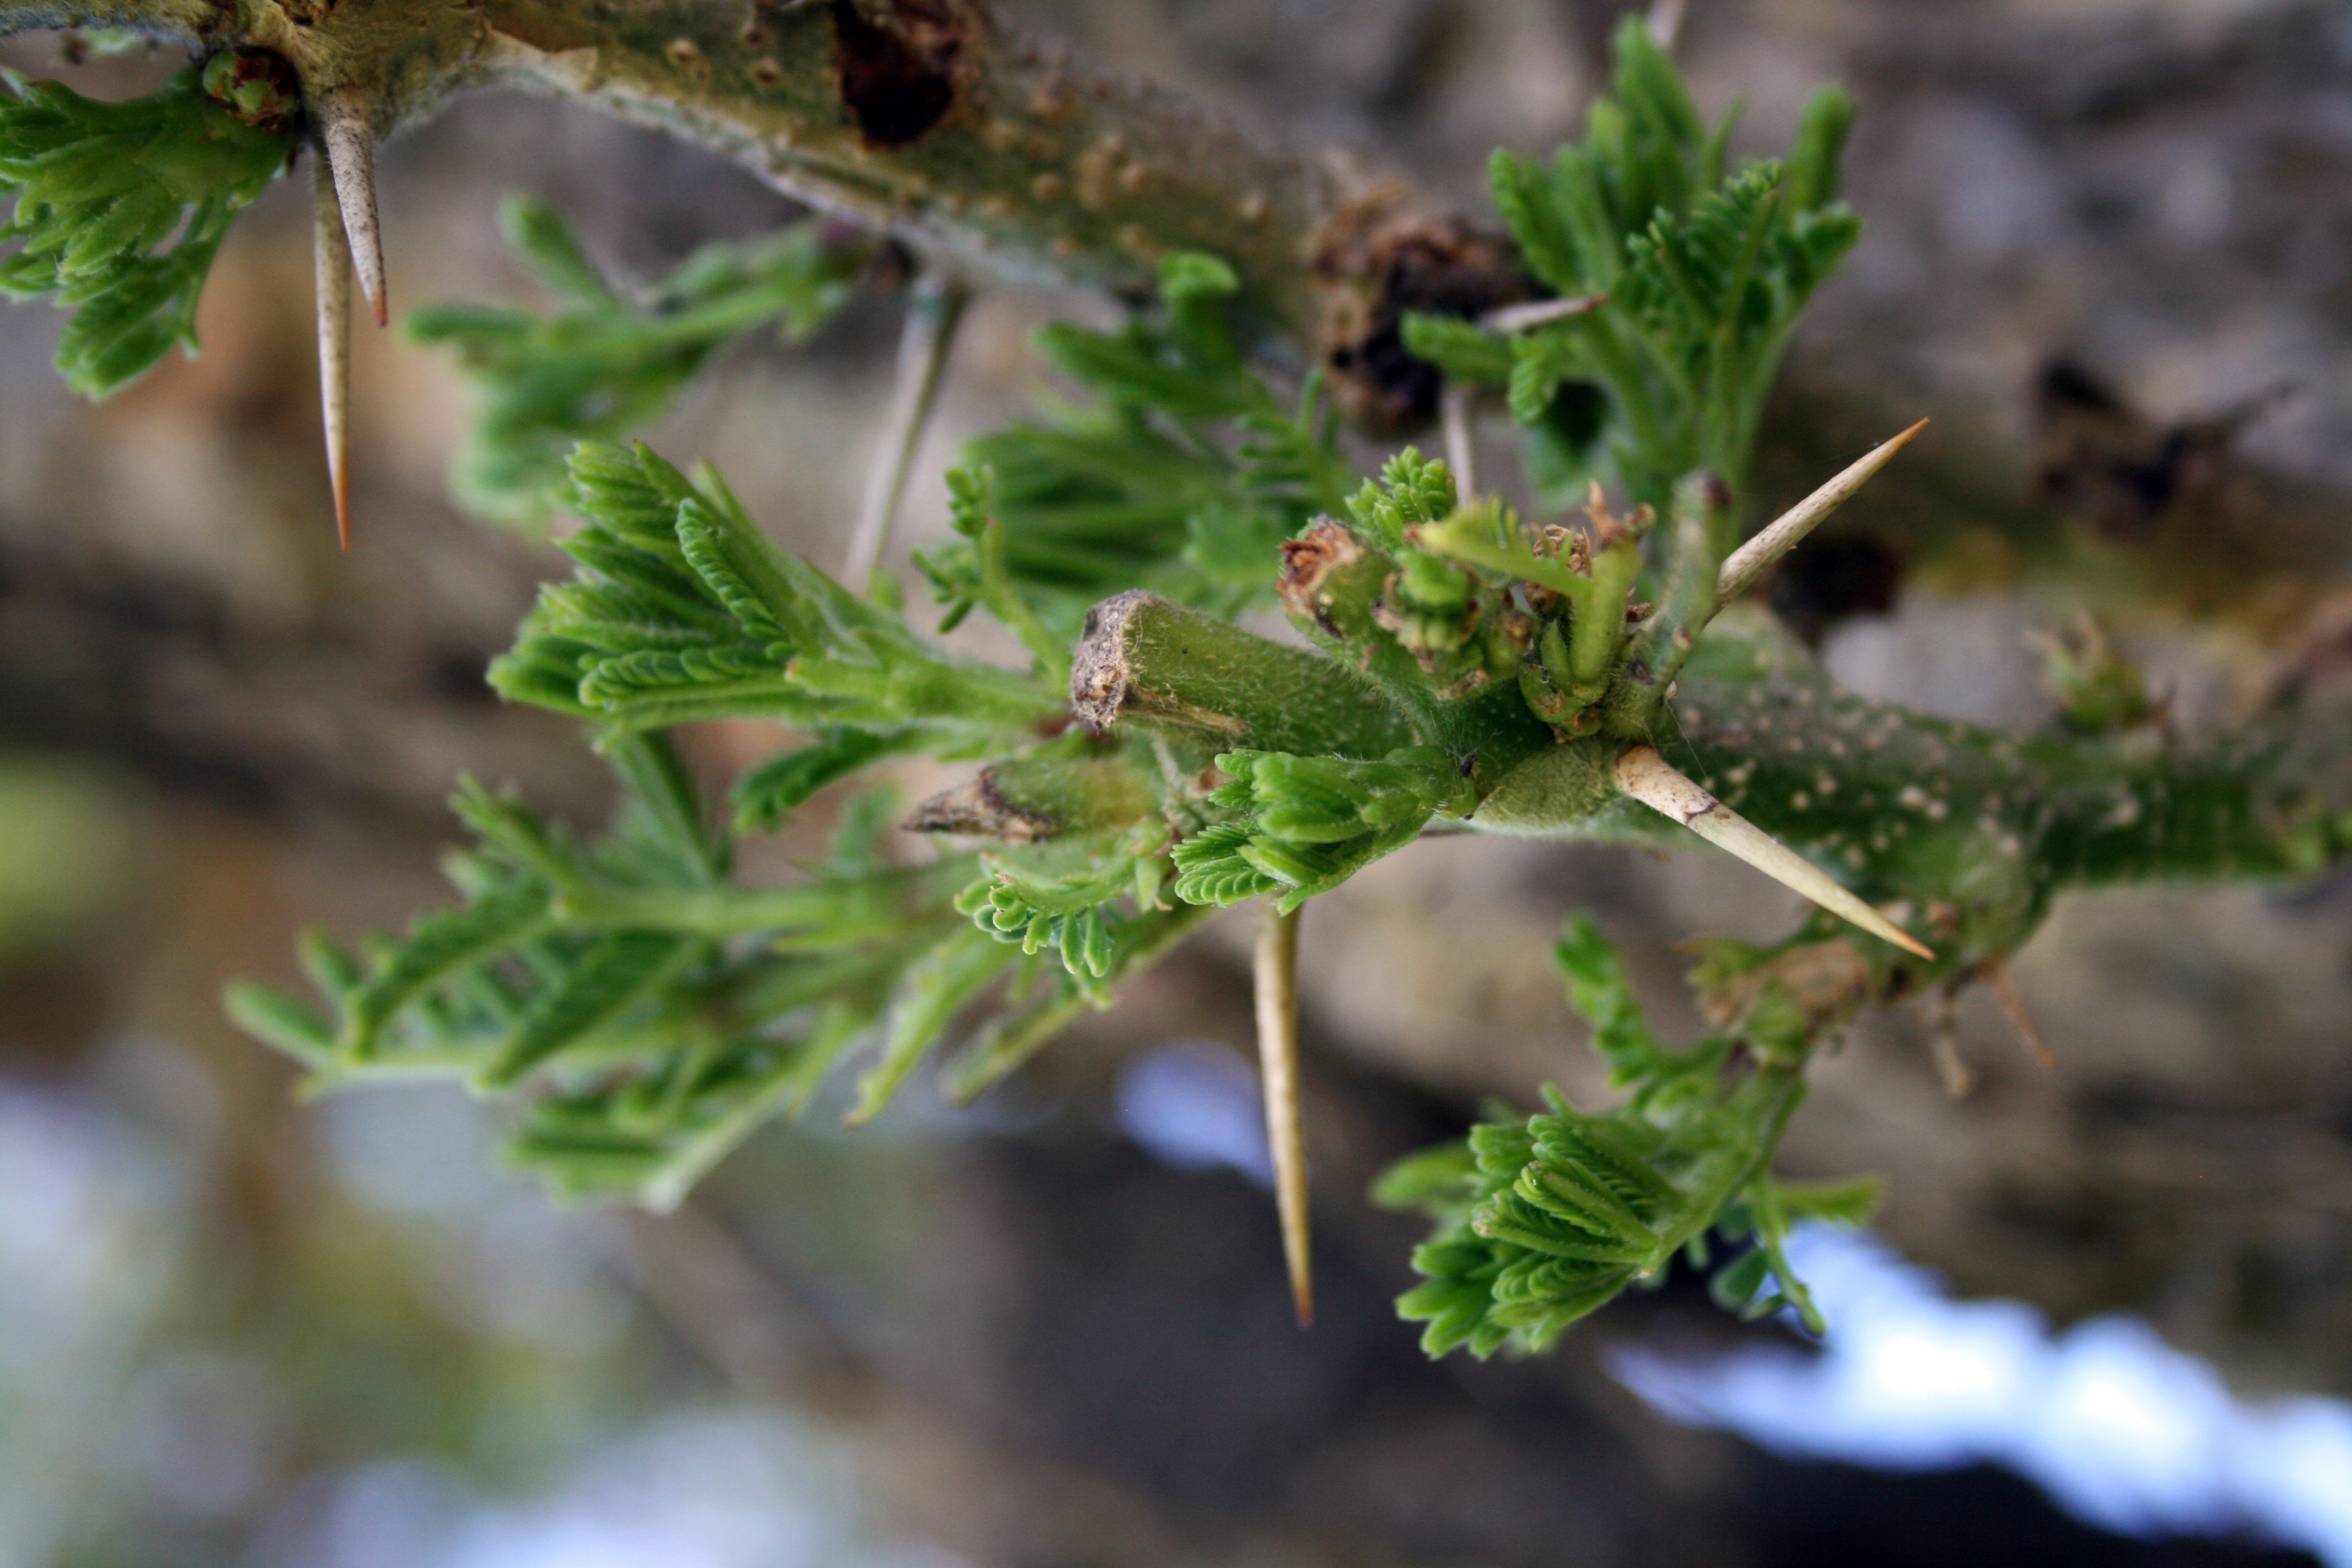
tree, nature, branch, prickly, sharp, plant, leaf, flower, frost, thorn, moss, food, green, herb, produce, natural, botany, flora, wildflower, spine, leaves, shrub, barbed, macro photography, flowering plant, land plant